Little Rock, Arkansas

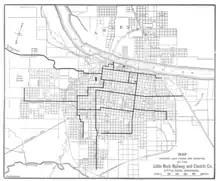
Map of Little Rock Railway and Electric Company

Little Rock is home to the Arkansas Travelers. They are the AA professional Minor League Baseball affiliate of the Seattle Mariners in the Texas League. The Travelers played their last game in Little Rock at Ray Winder Field on September 3, 2006, and moved into Dickey–Stephens Park in nearby North Little Rock in April 2007.